Kilbourne Hole

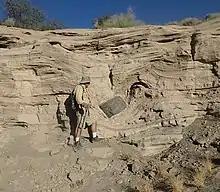
Dropstone in pyroclastic surge beds at Kilbourne Hole

The eastern and northern rim of the hole have low rim deposits of ejecta from the maar eruptions. These rest on the basalt flow where it is present or on older sediments. The ejecta at Kilbourne Hole contains dropstones launched as bombs, usually greater than 2.5 inches across and a large number of xenoliths derived from the lower crust and mantle. These have been closely studied by geologists to learn more about geologic processes deep underground.